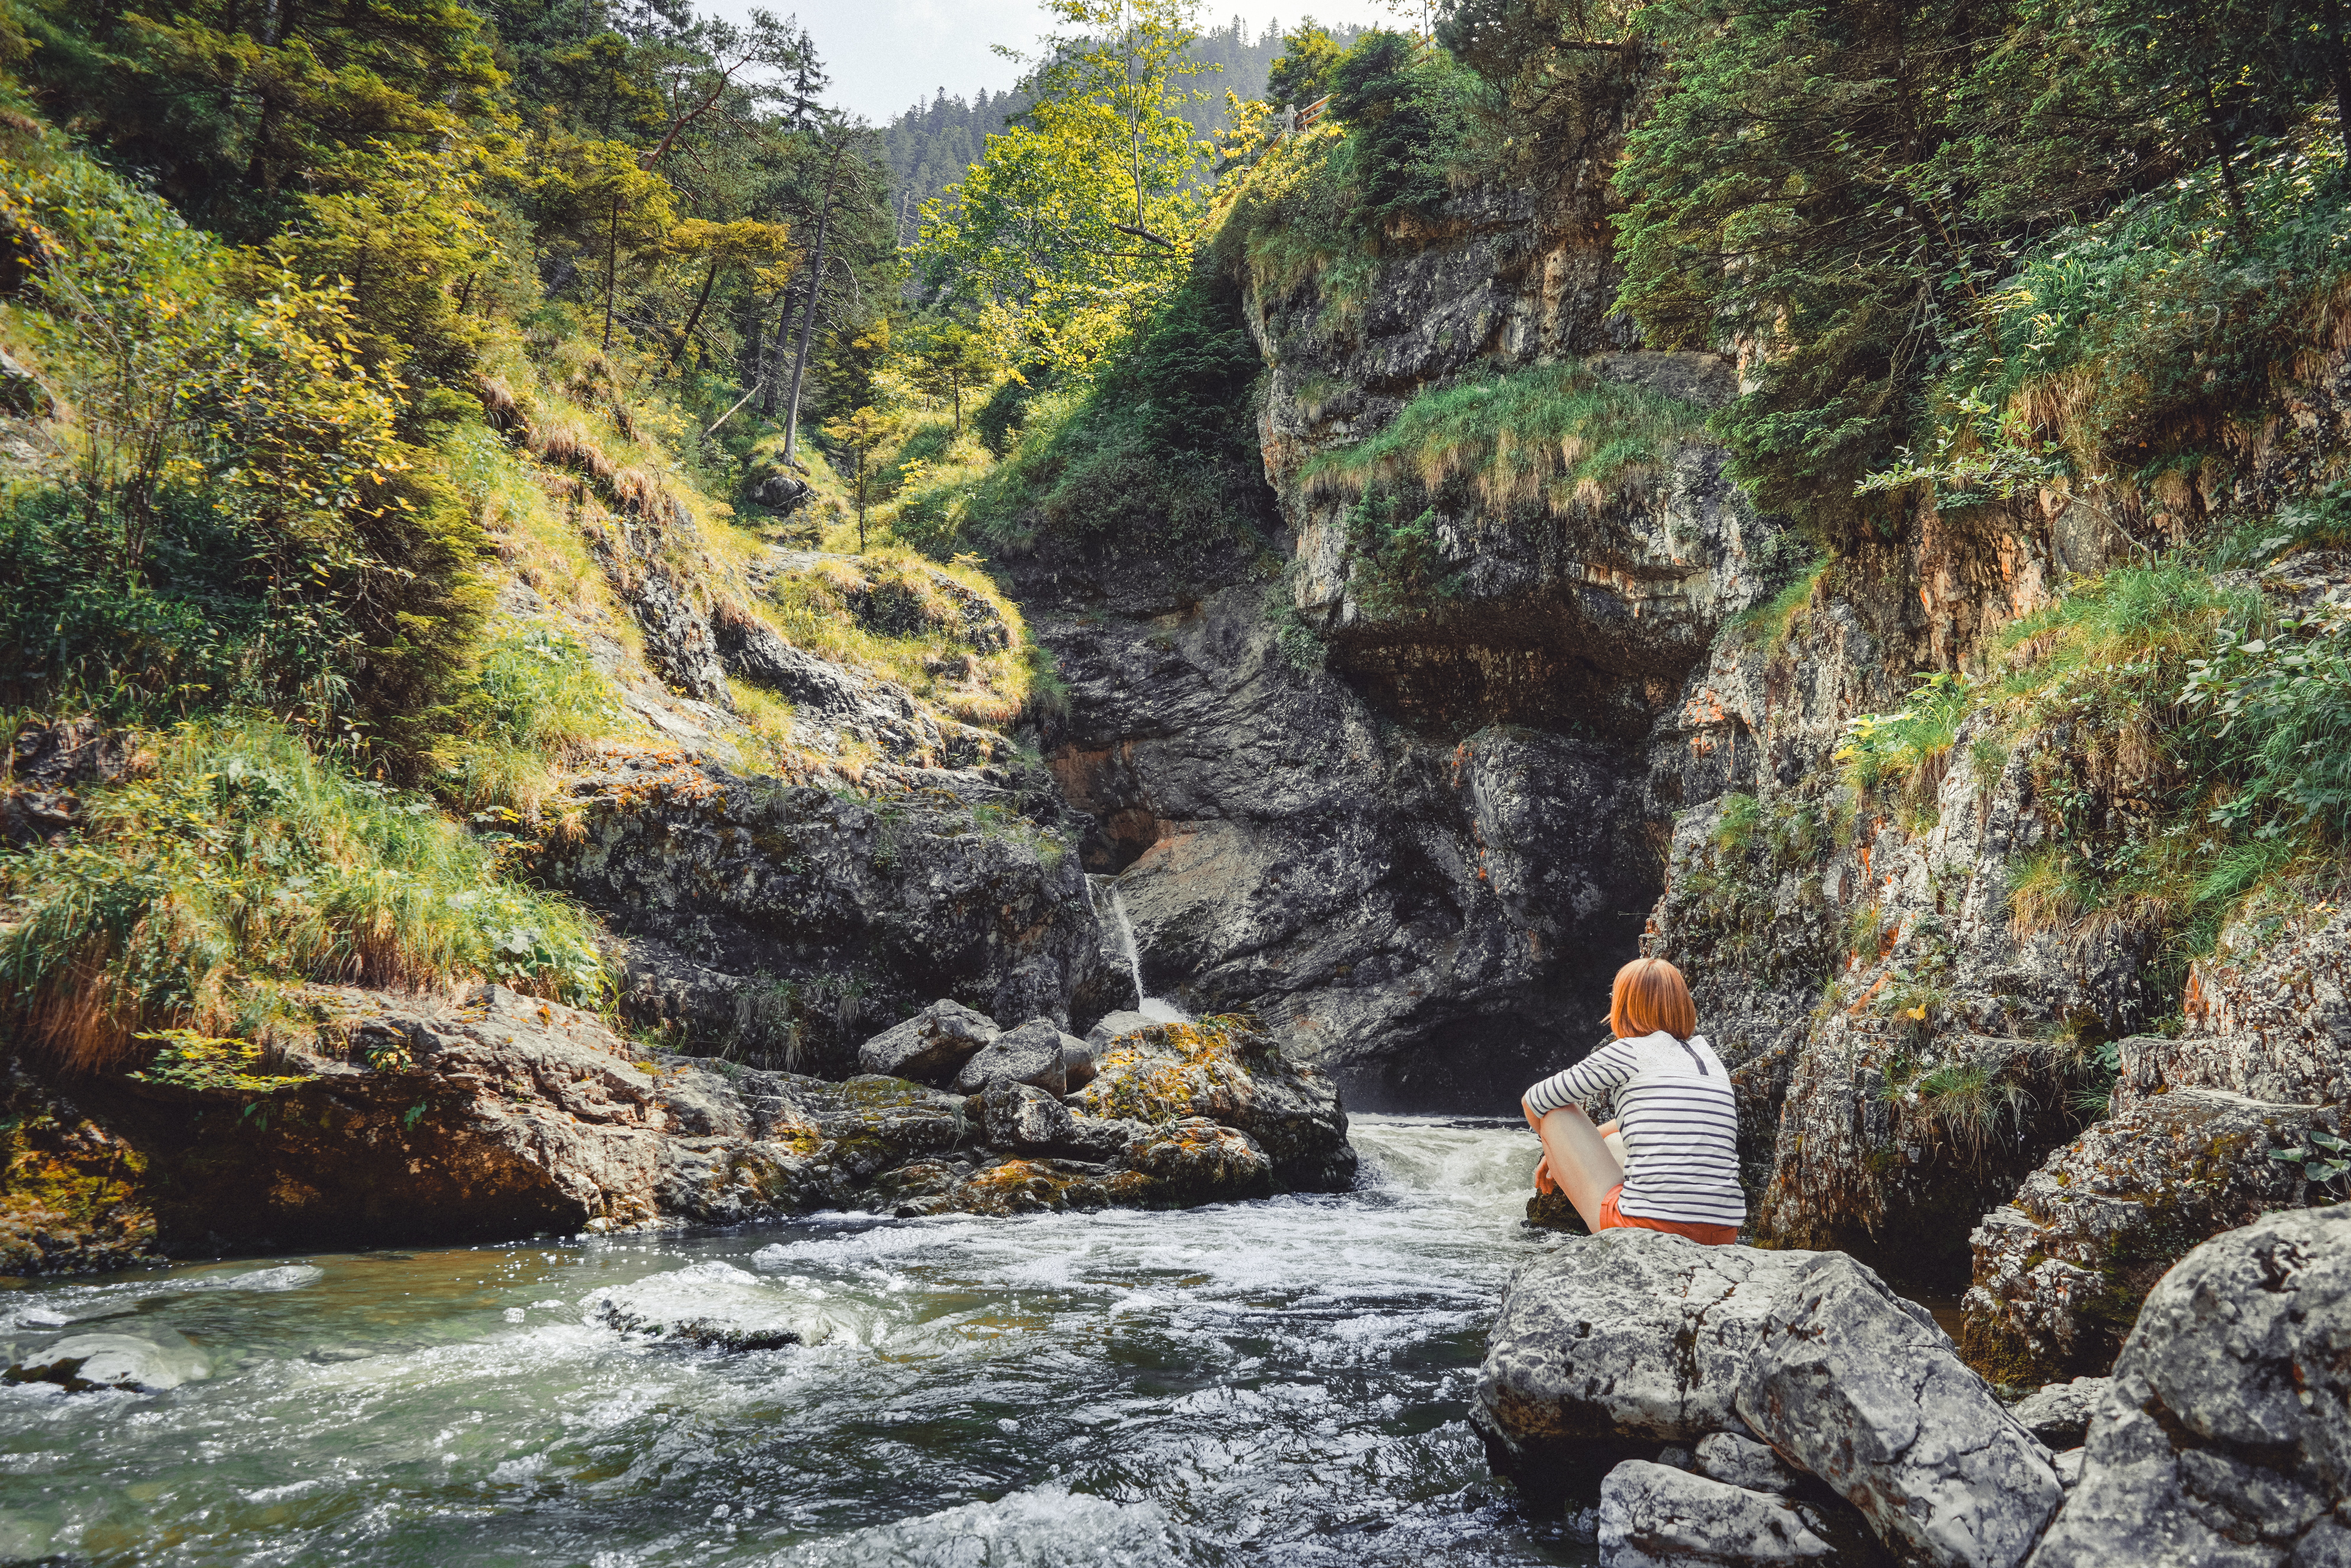
body of water, nature, water, water resources, watercourse, river, nature reserve, stream, mountain river, rapid, geological phenomenon, wilderness, rock, ravine, tree, rainforest, jungle, outcrop, forest, national park, fluvial landforms of streams, adventure, formation, creek, riparian zone, arroyo, vacation, bedrock, waterfall, stream bed, landscape, state park, valdivian temperate rain forest, bank, tributary, valley, canyon, mountain, water feature, tourism, coast